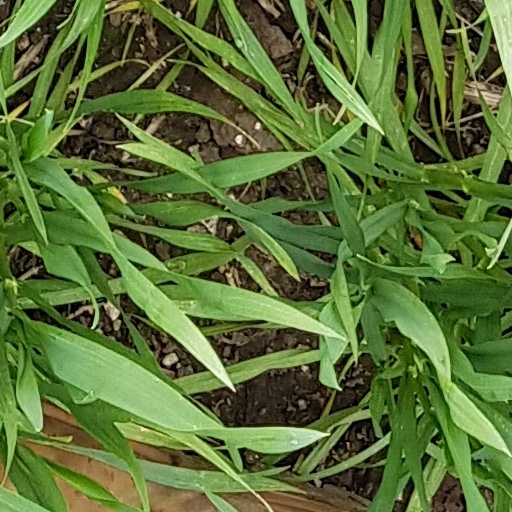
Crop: wheat